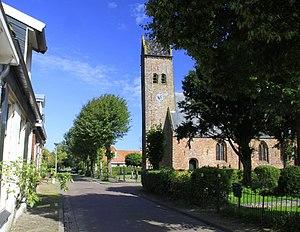
Deersum est un village de la commune néerlandaise de Súdwest-Fryslân, dans la province de Frise. Son nom en frison est Dearsum.